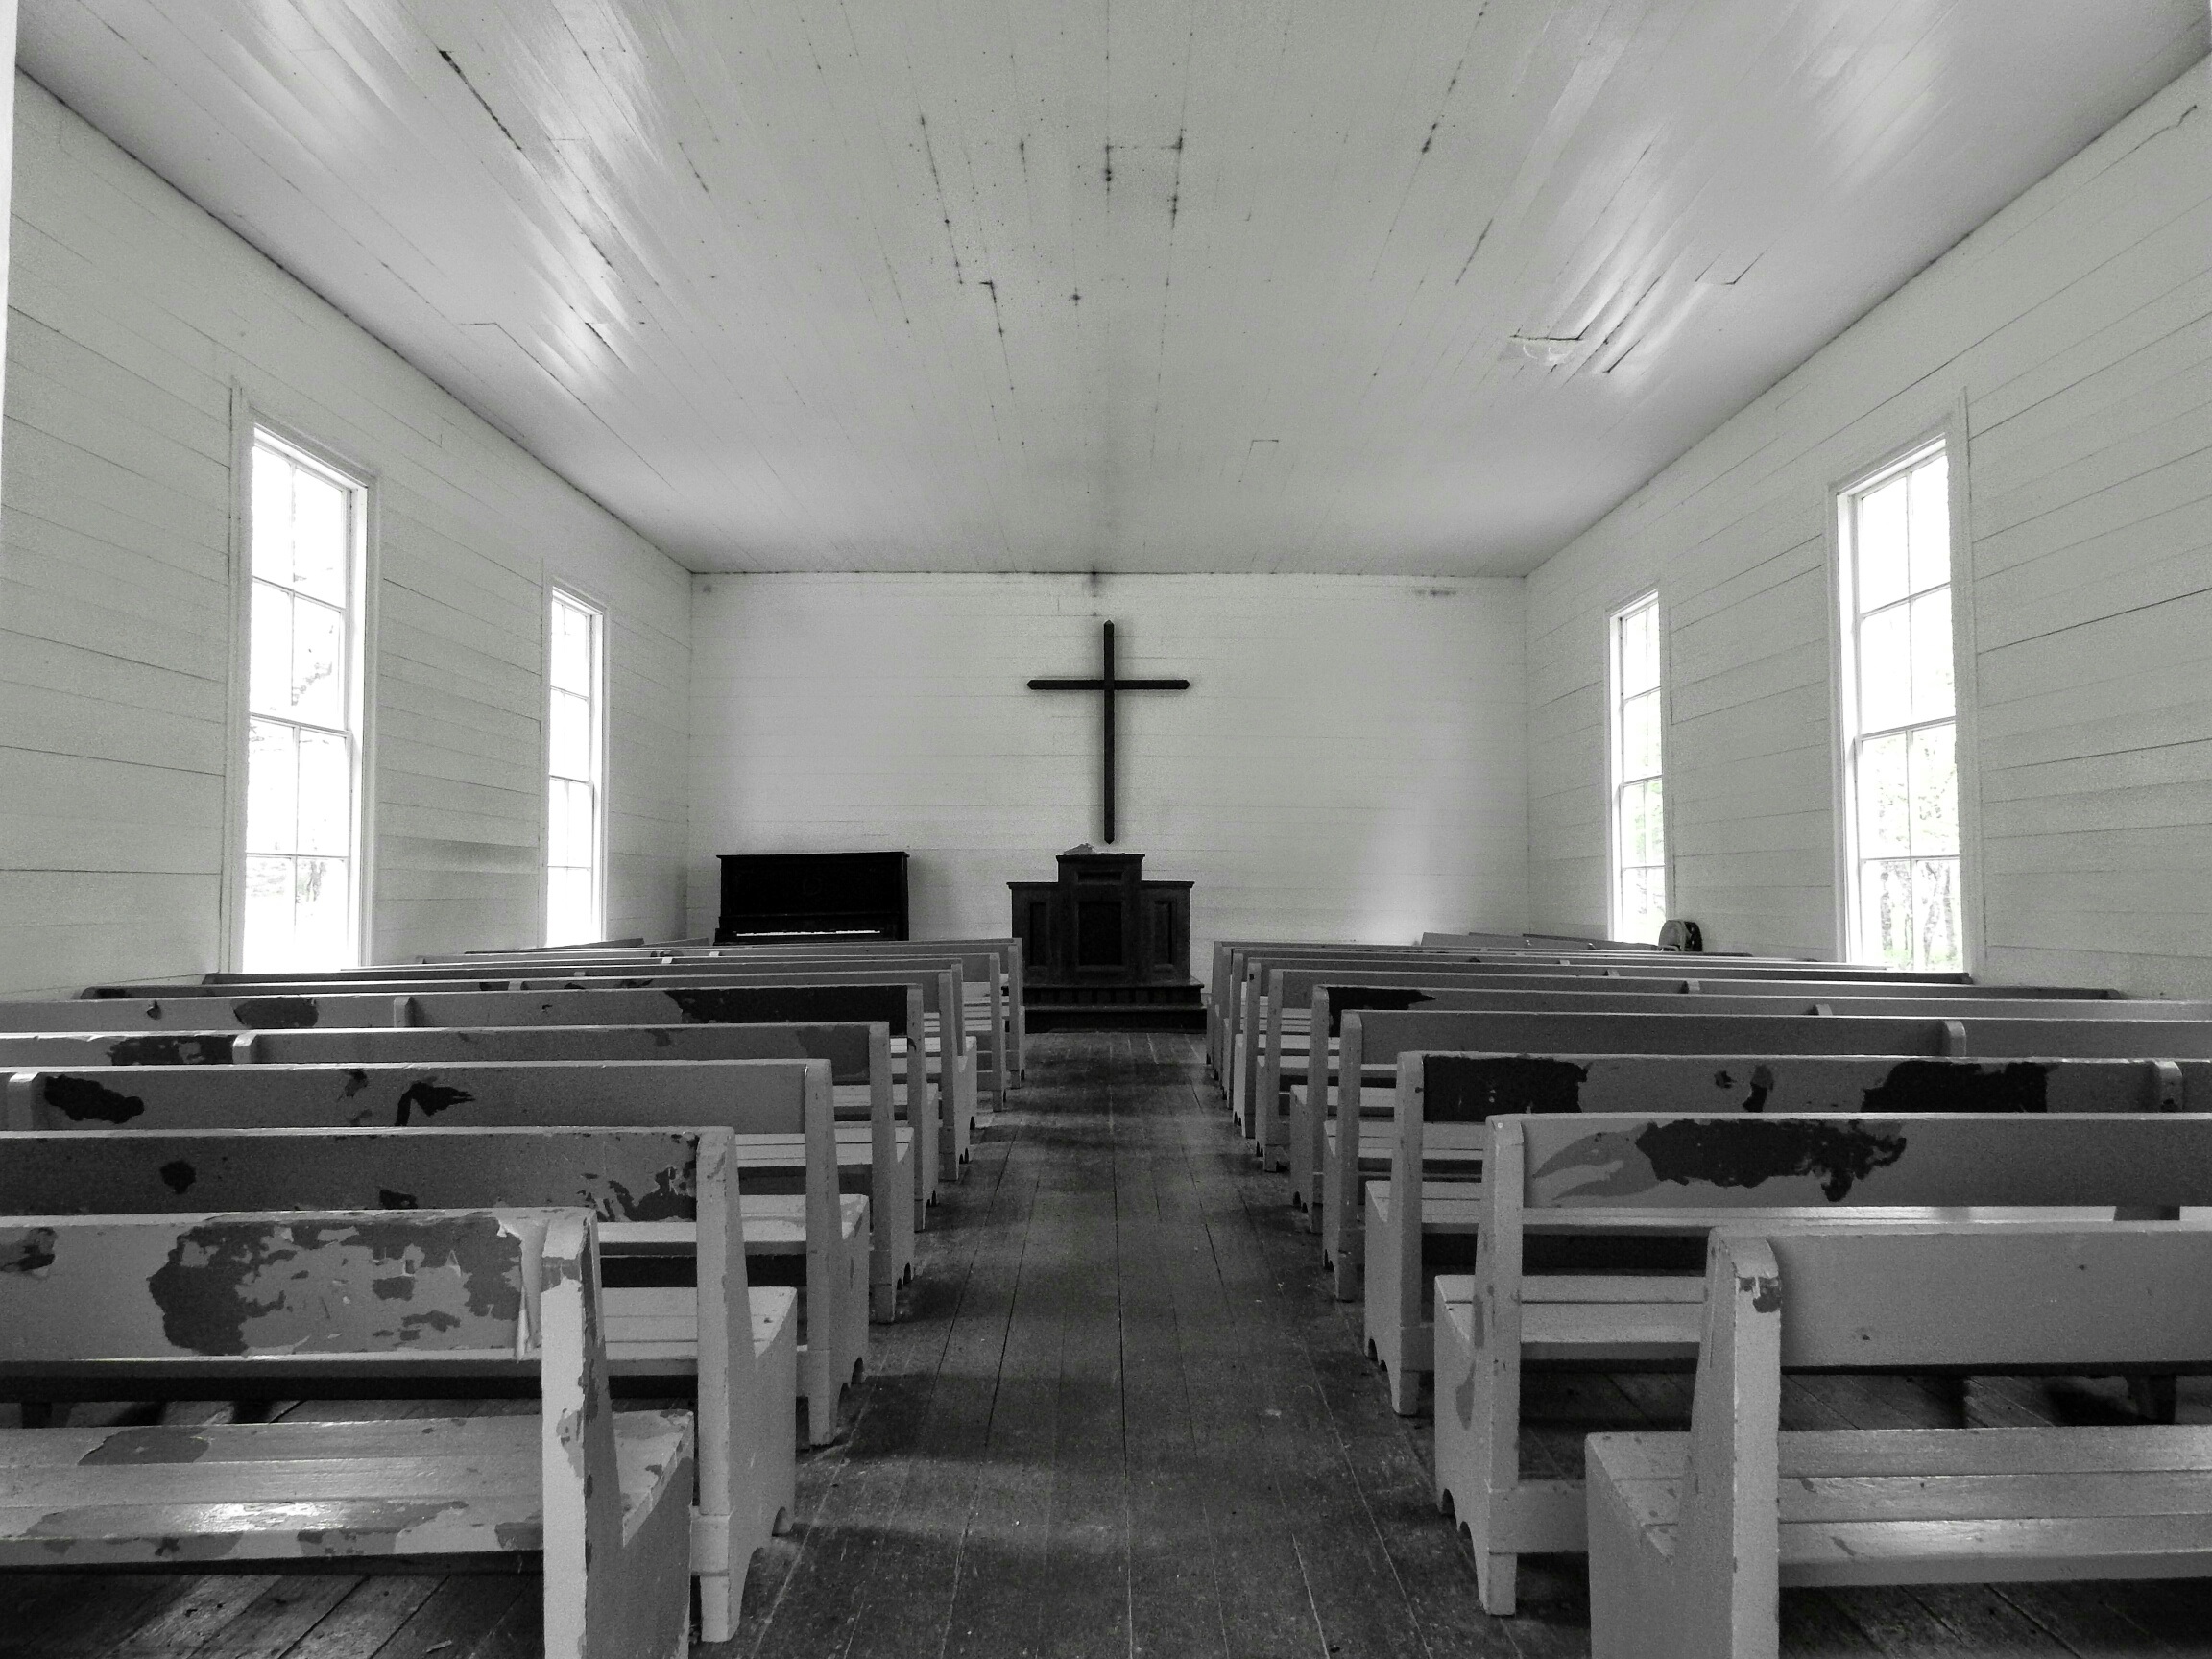
black and white, architecture, wood, house, auditorium, home, ceiling, hall, professional, room, monochrome, lighting, interior design, design, monochrome photography